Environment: real
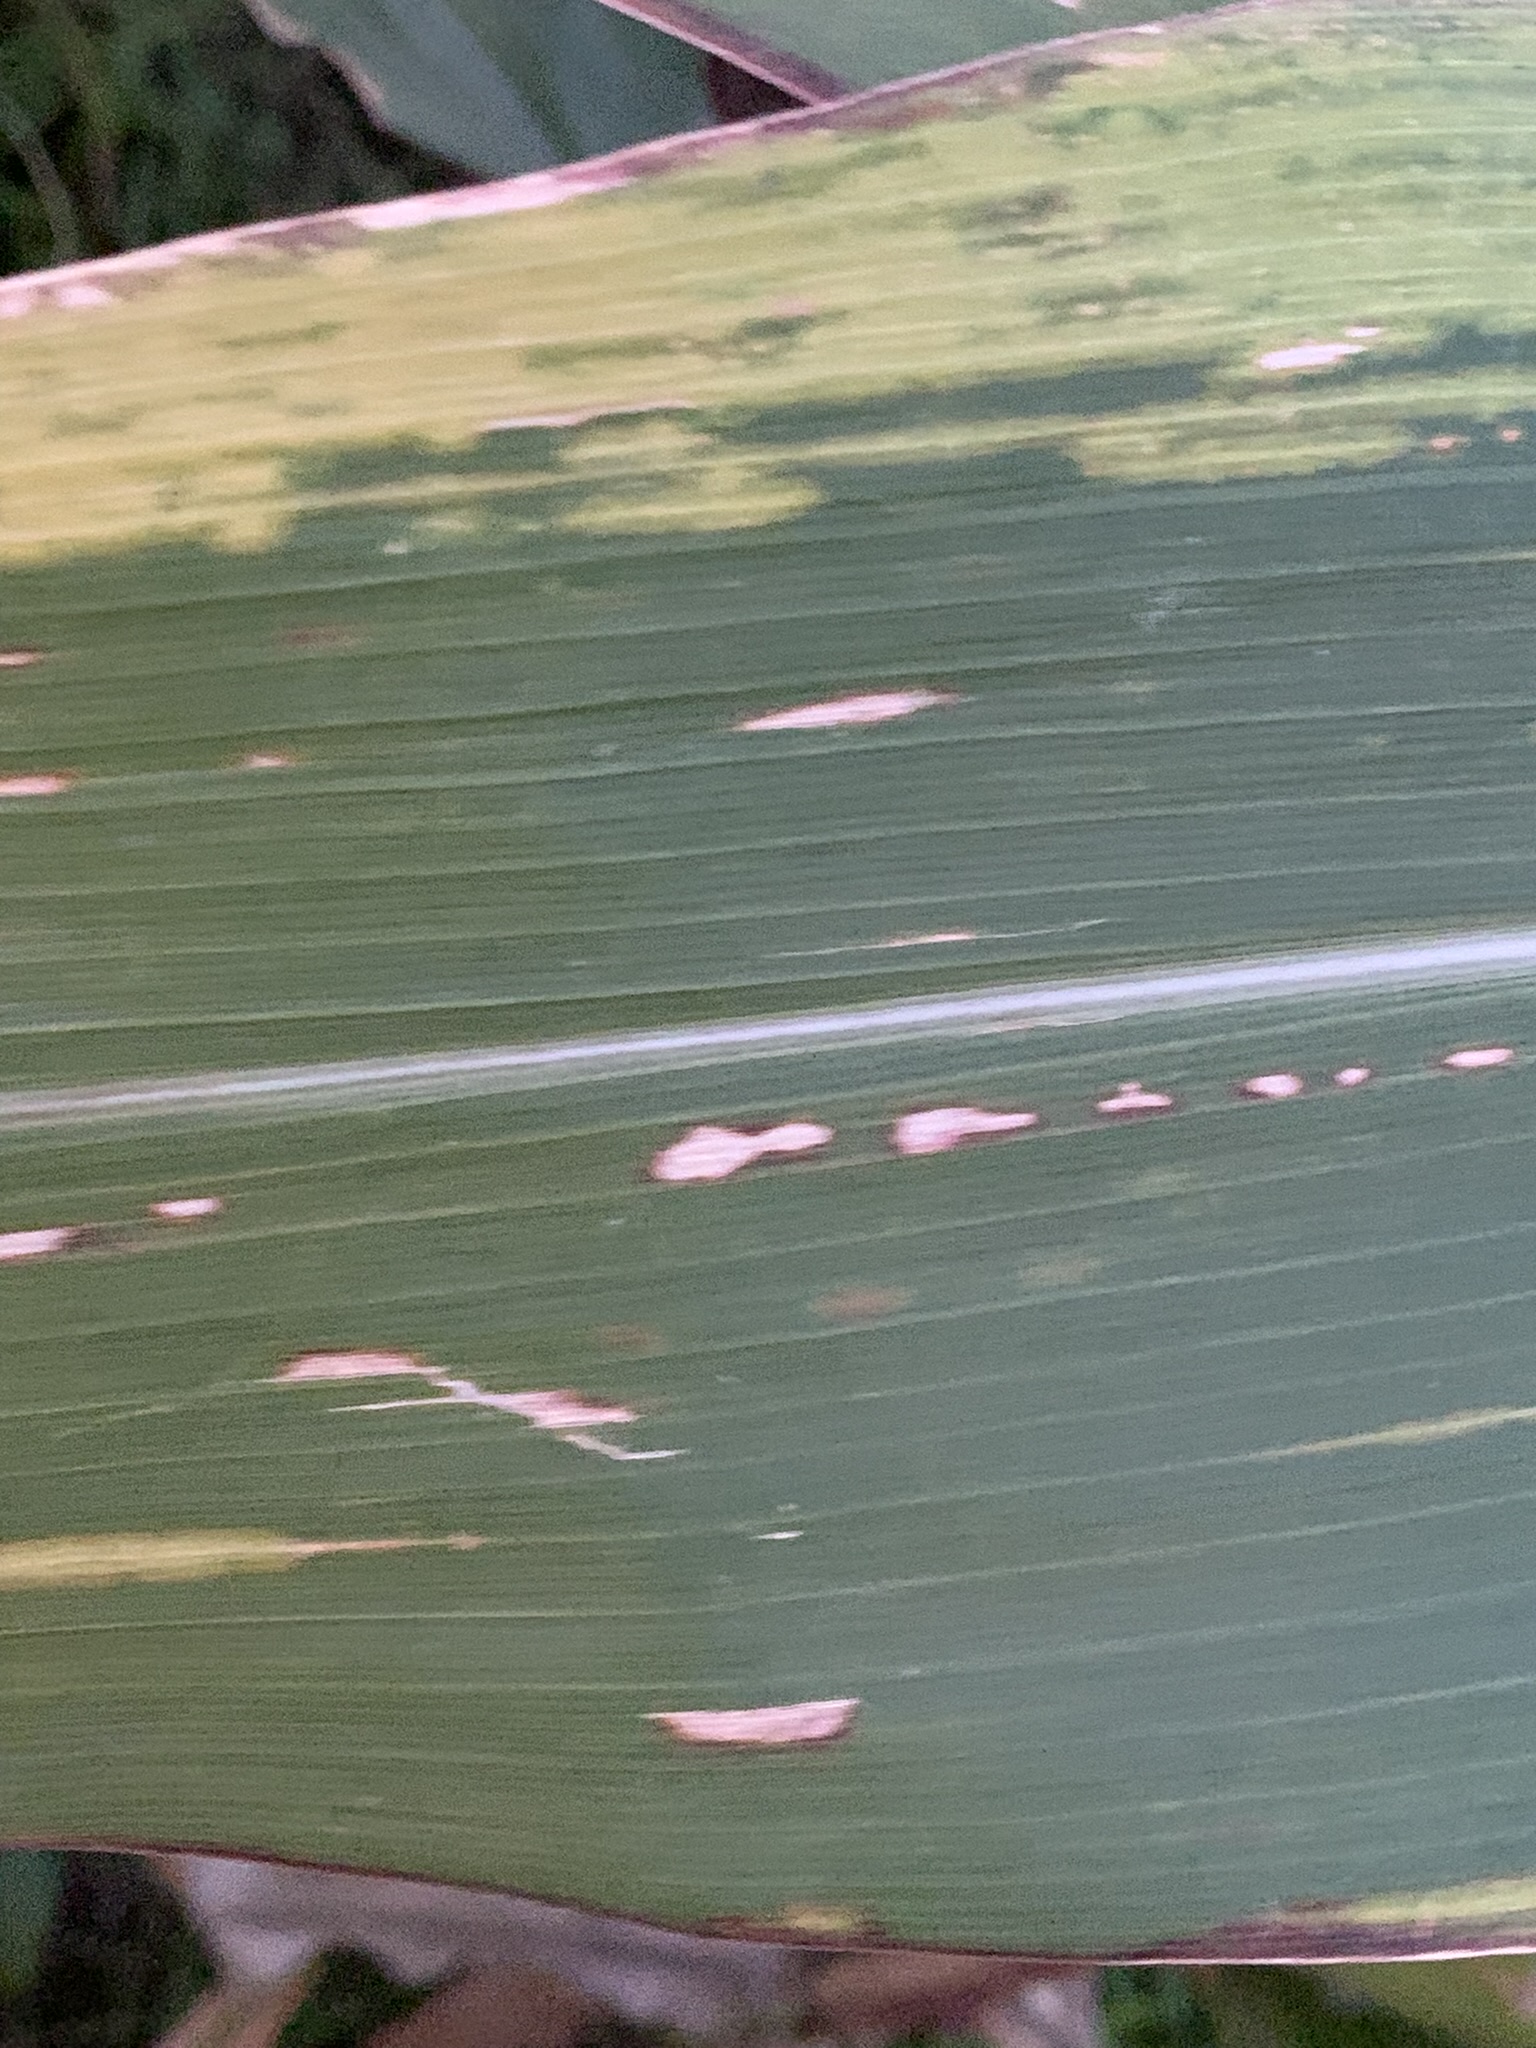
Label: lethal_necrosis